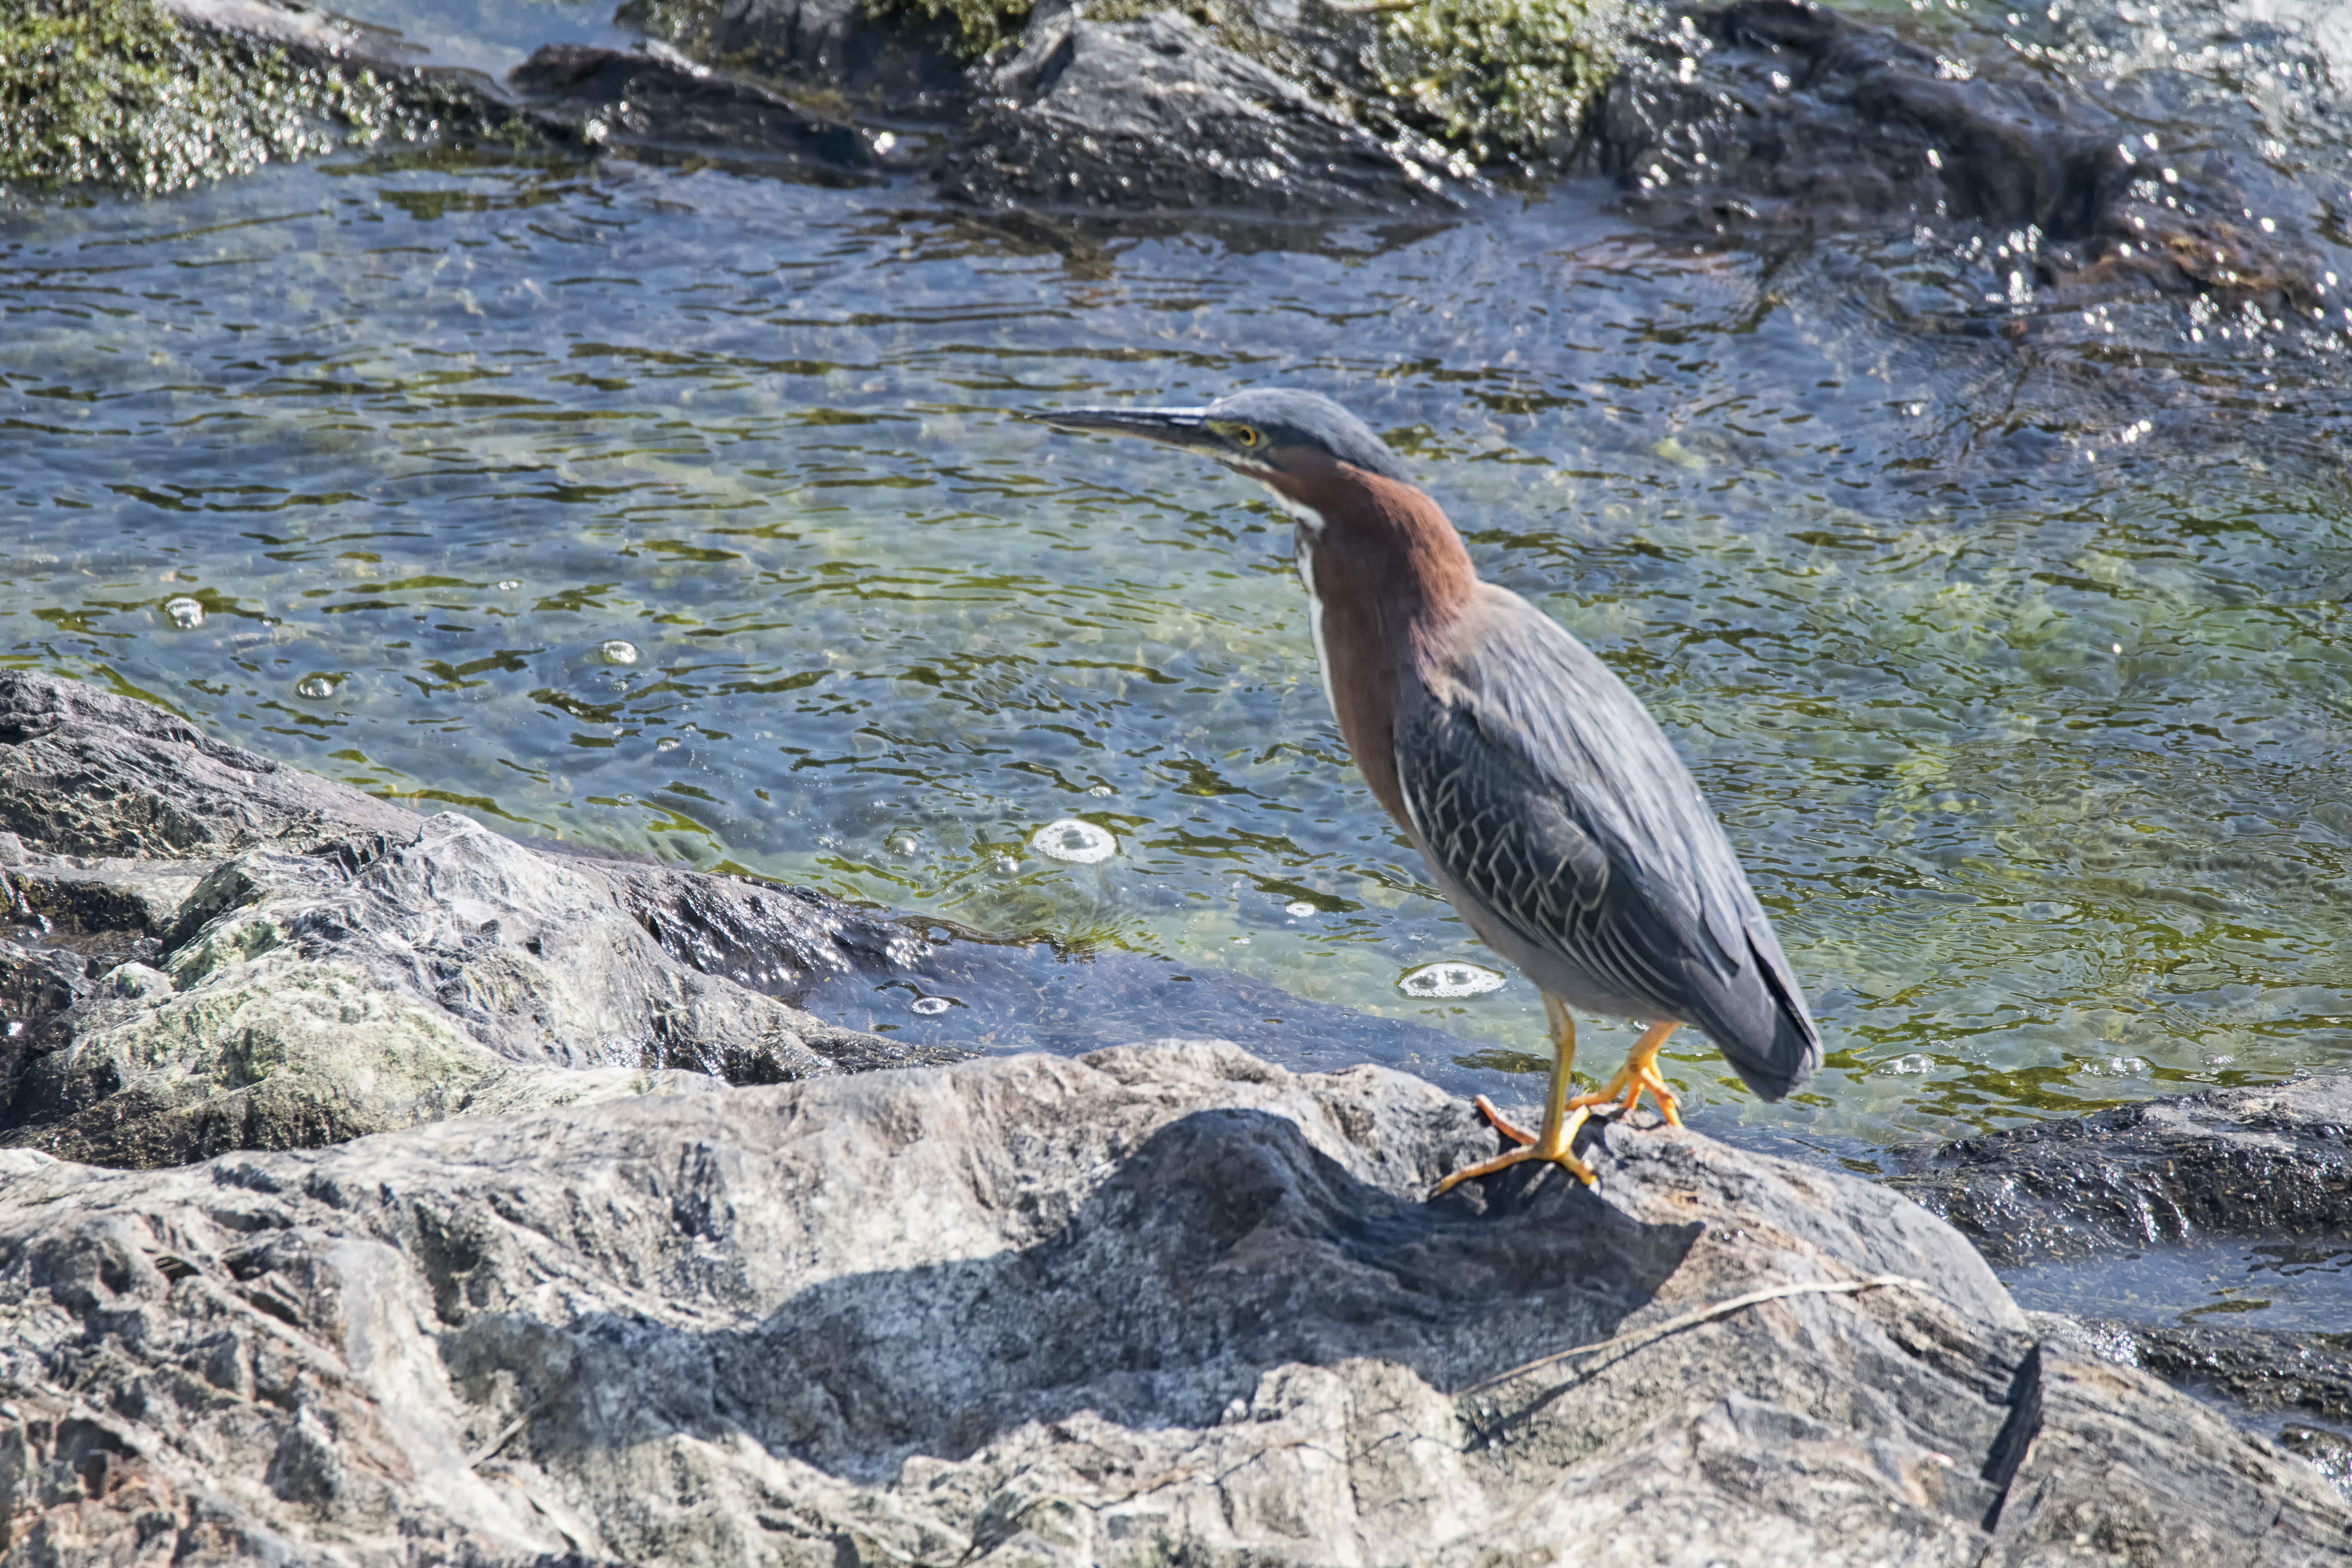
bird, wildlife, green, fauna, canada, vert, quebec, cormorant, heron, sherbrooke, oiseau